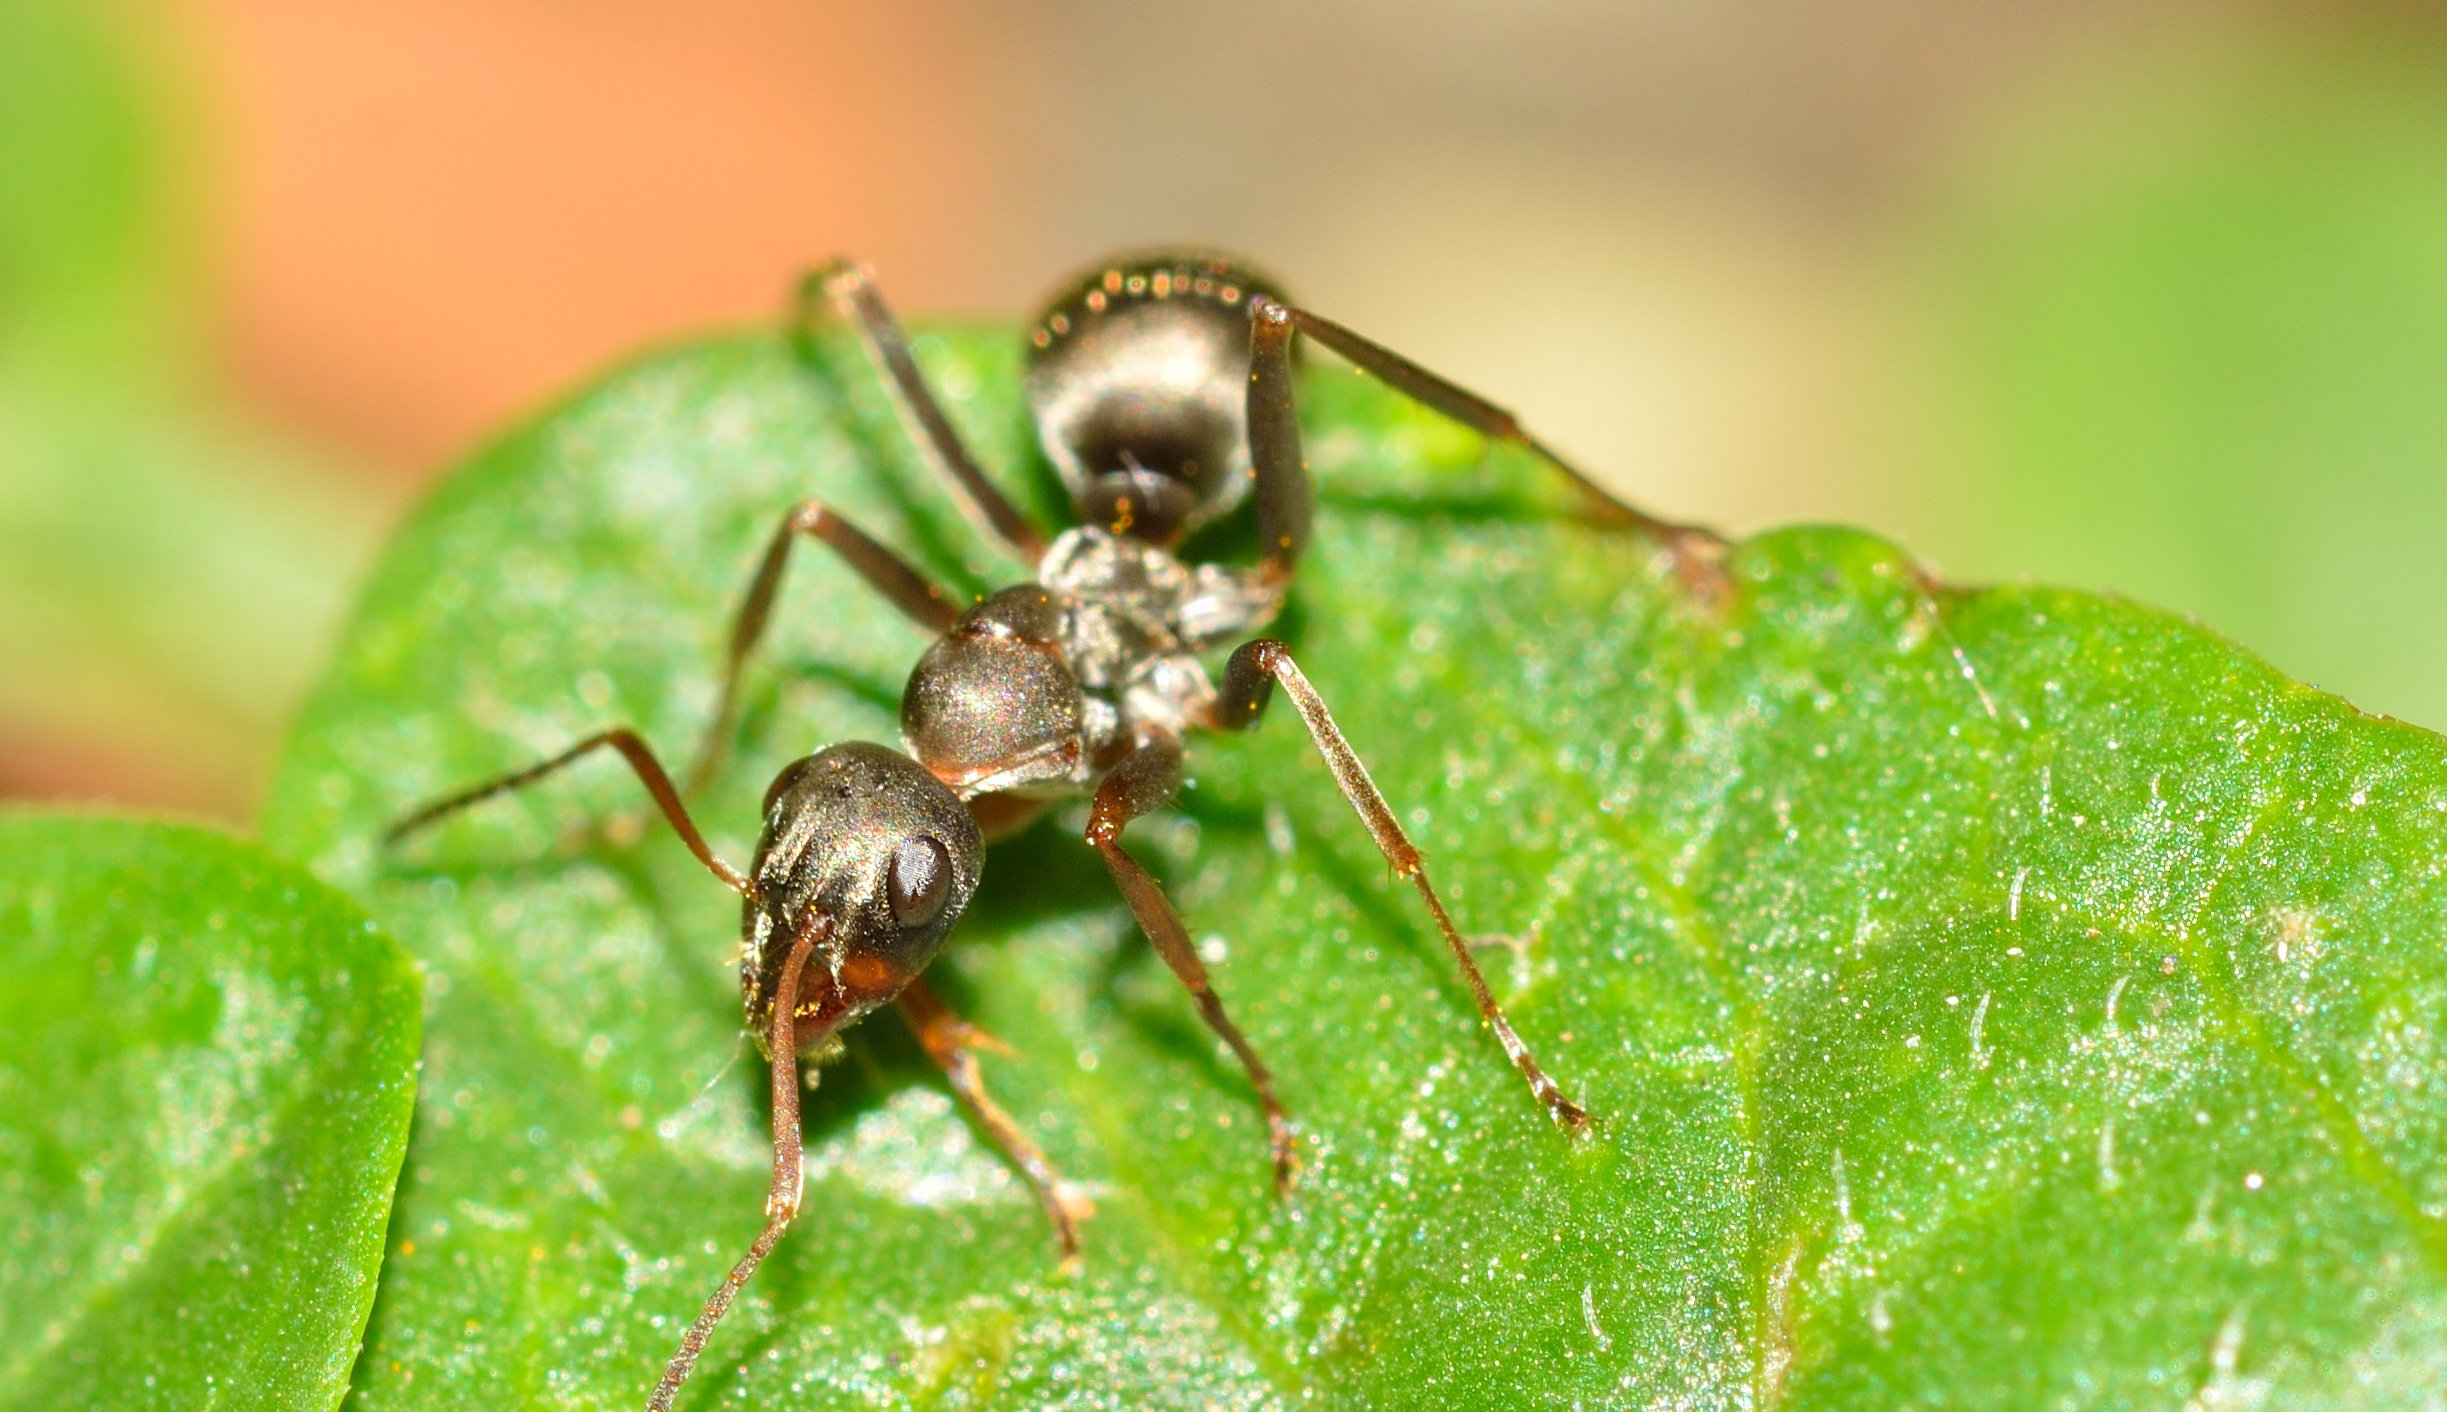
photography, flower, fly, green, insect, fauna, invertebrate, close up, ant, pest, hymenoptera, macro photography, arthropod, leaf beetle, membrane winged insect, serviformica